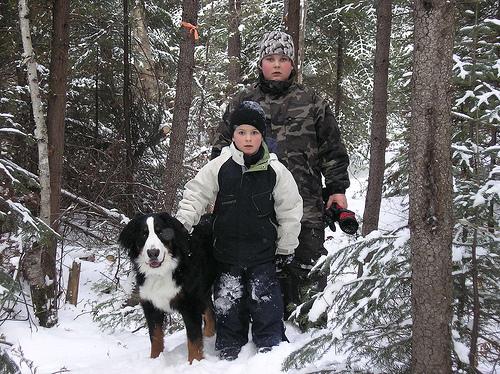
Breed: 211-n000061-Bernese_mountain_dog